List of Queen's Park F.C. international players

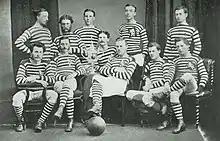
Queen's Park's 1874 team with the Scottish Cup – nine of them also played for Scotland.

Founded in 1867 in Glasgow, Queen's Park F.C. had a pivotal role in the development and expansion of the game of association football in the 19th century. Among other achievements, 76 of the club's players were selected for the Scotland national football team, with 252 appearances in total, between 1872 and 1946 (the majority coming before 1900).